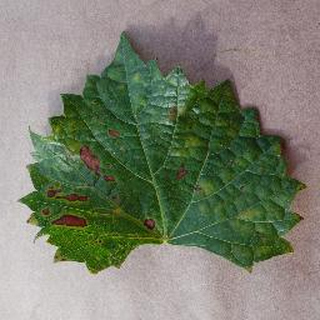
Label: grape_esca_black_measles